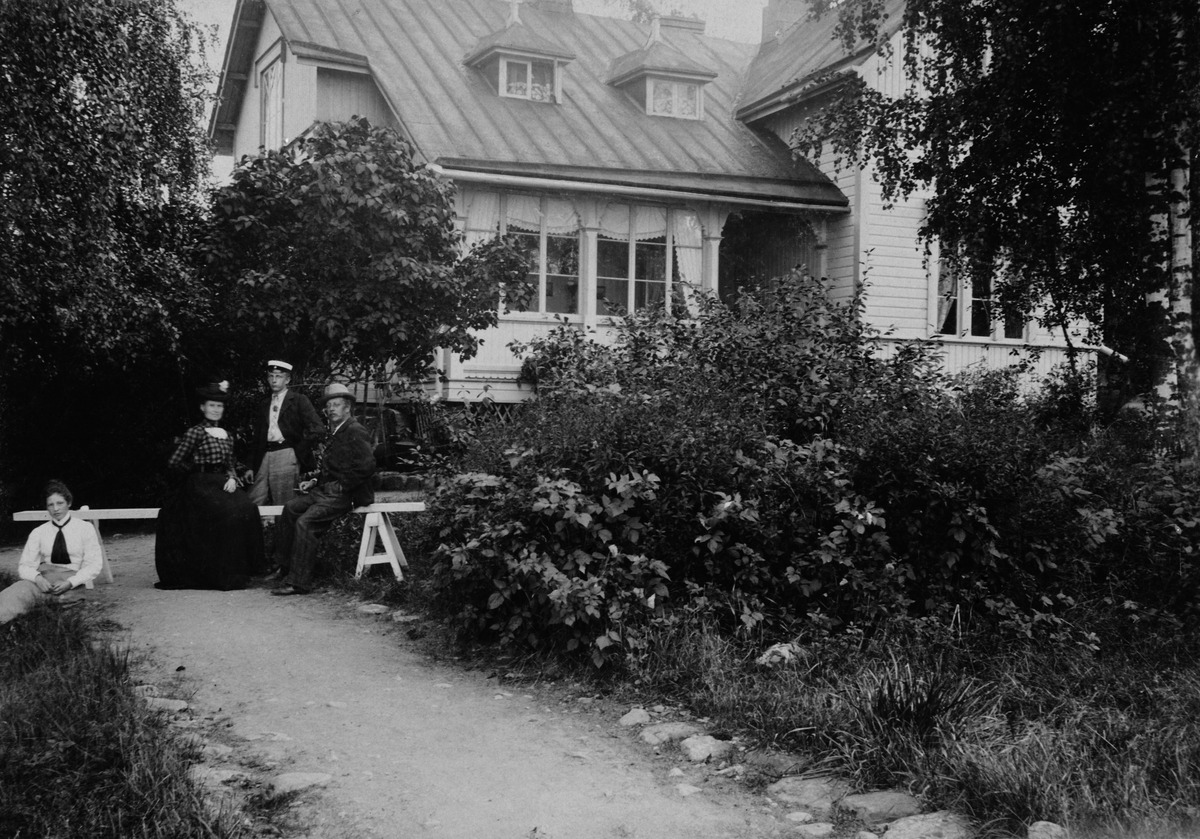
Pihlajasaari
sisällön kuvaus: Pihlajasaari. Björkas huvila. Henkilöt oikealta Östen Westling, Gunnar Westling, Anna Westling (os. Stigell), Götha Krogerus (os. Westling). mustavalkoinen
Ajankohta: kuvausaika 1900
Paikka: Suomi, Uusimaa, Helsinki, Pihlajasaari
Aiheet: rakennukset asuinrakennukset puurakennukset huvilat, viheralueet, saaret, ylioppilaat naiset miehet